Medieval literature

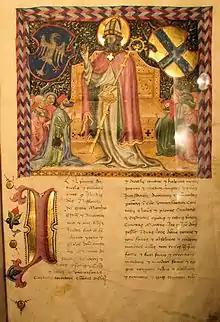
"Statuta Mutine Reformata", 1420–1485; parchment codex bound in wood and leather with brass plaques worked the corners and in the center, with clasps.

Medieval literature is a broad subject, encompassing essentially all written works available in Europe and beyond during the Middle Ages (that is, the one thousand years from the fall of the Western Roman Empire ca. AD 500 to the beginning of the Renaissance in the 14th, 15th or 16th century, depending on country). The literature of this time was composed of religious writings as well as secular works. Like modern literature, it is a broad field of study, from the utterly sacred to the exuberantly profane, touching all points in between. Works of literature are often grouped by place of origin, language, and genre.